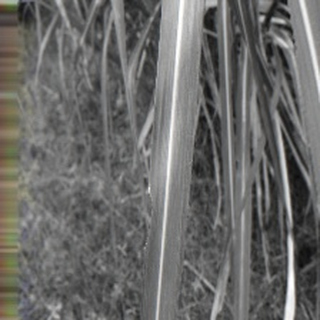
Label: sugarcane_bacterial_blight